Humeral spot

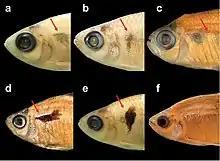
Humeral spots on species of "Hyphessobrycon"

Humeral spot (from Latin "humerus", pertaining to the shoulder) is a mark or pattern found on several species of fish, typically above the pectoral fin.